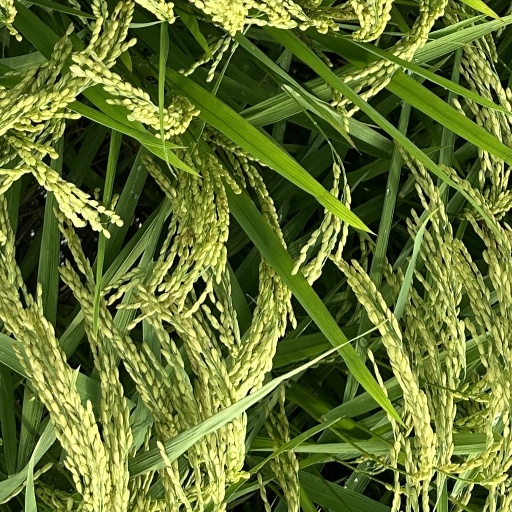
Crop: rice